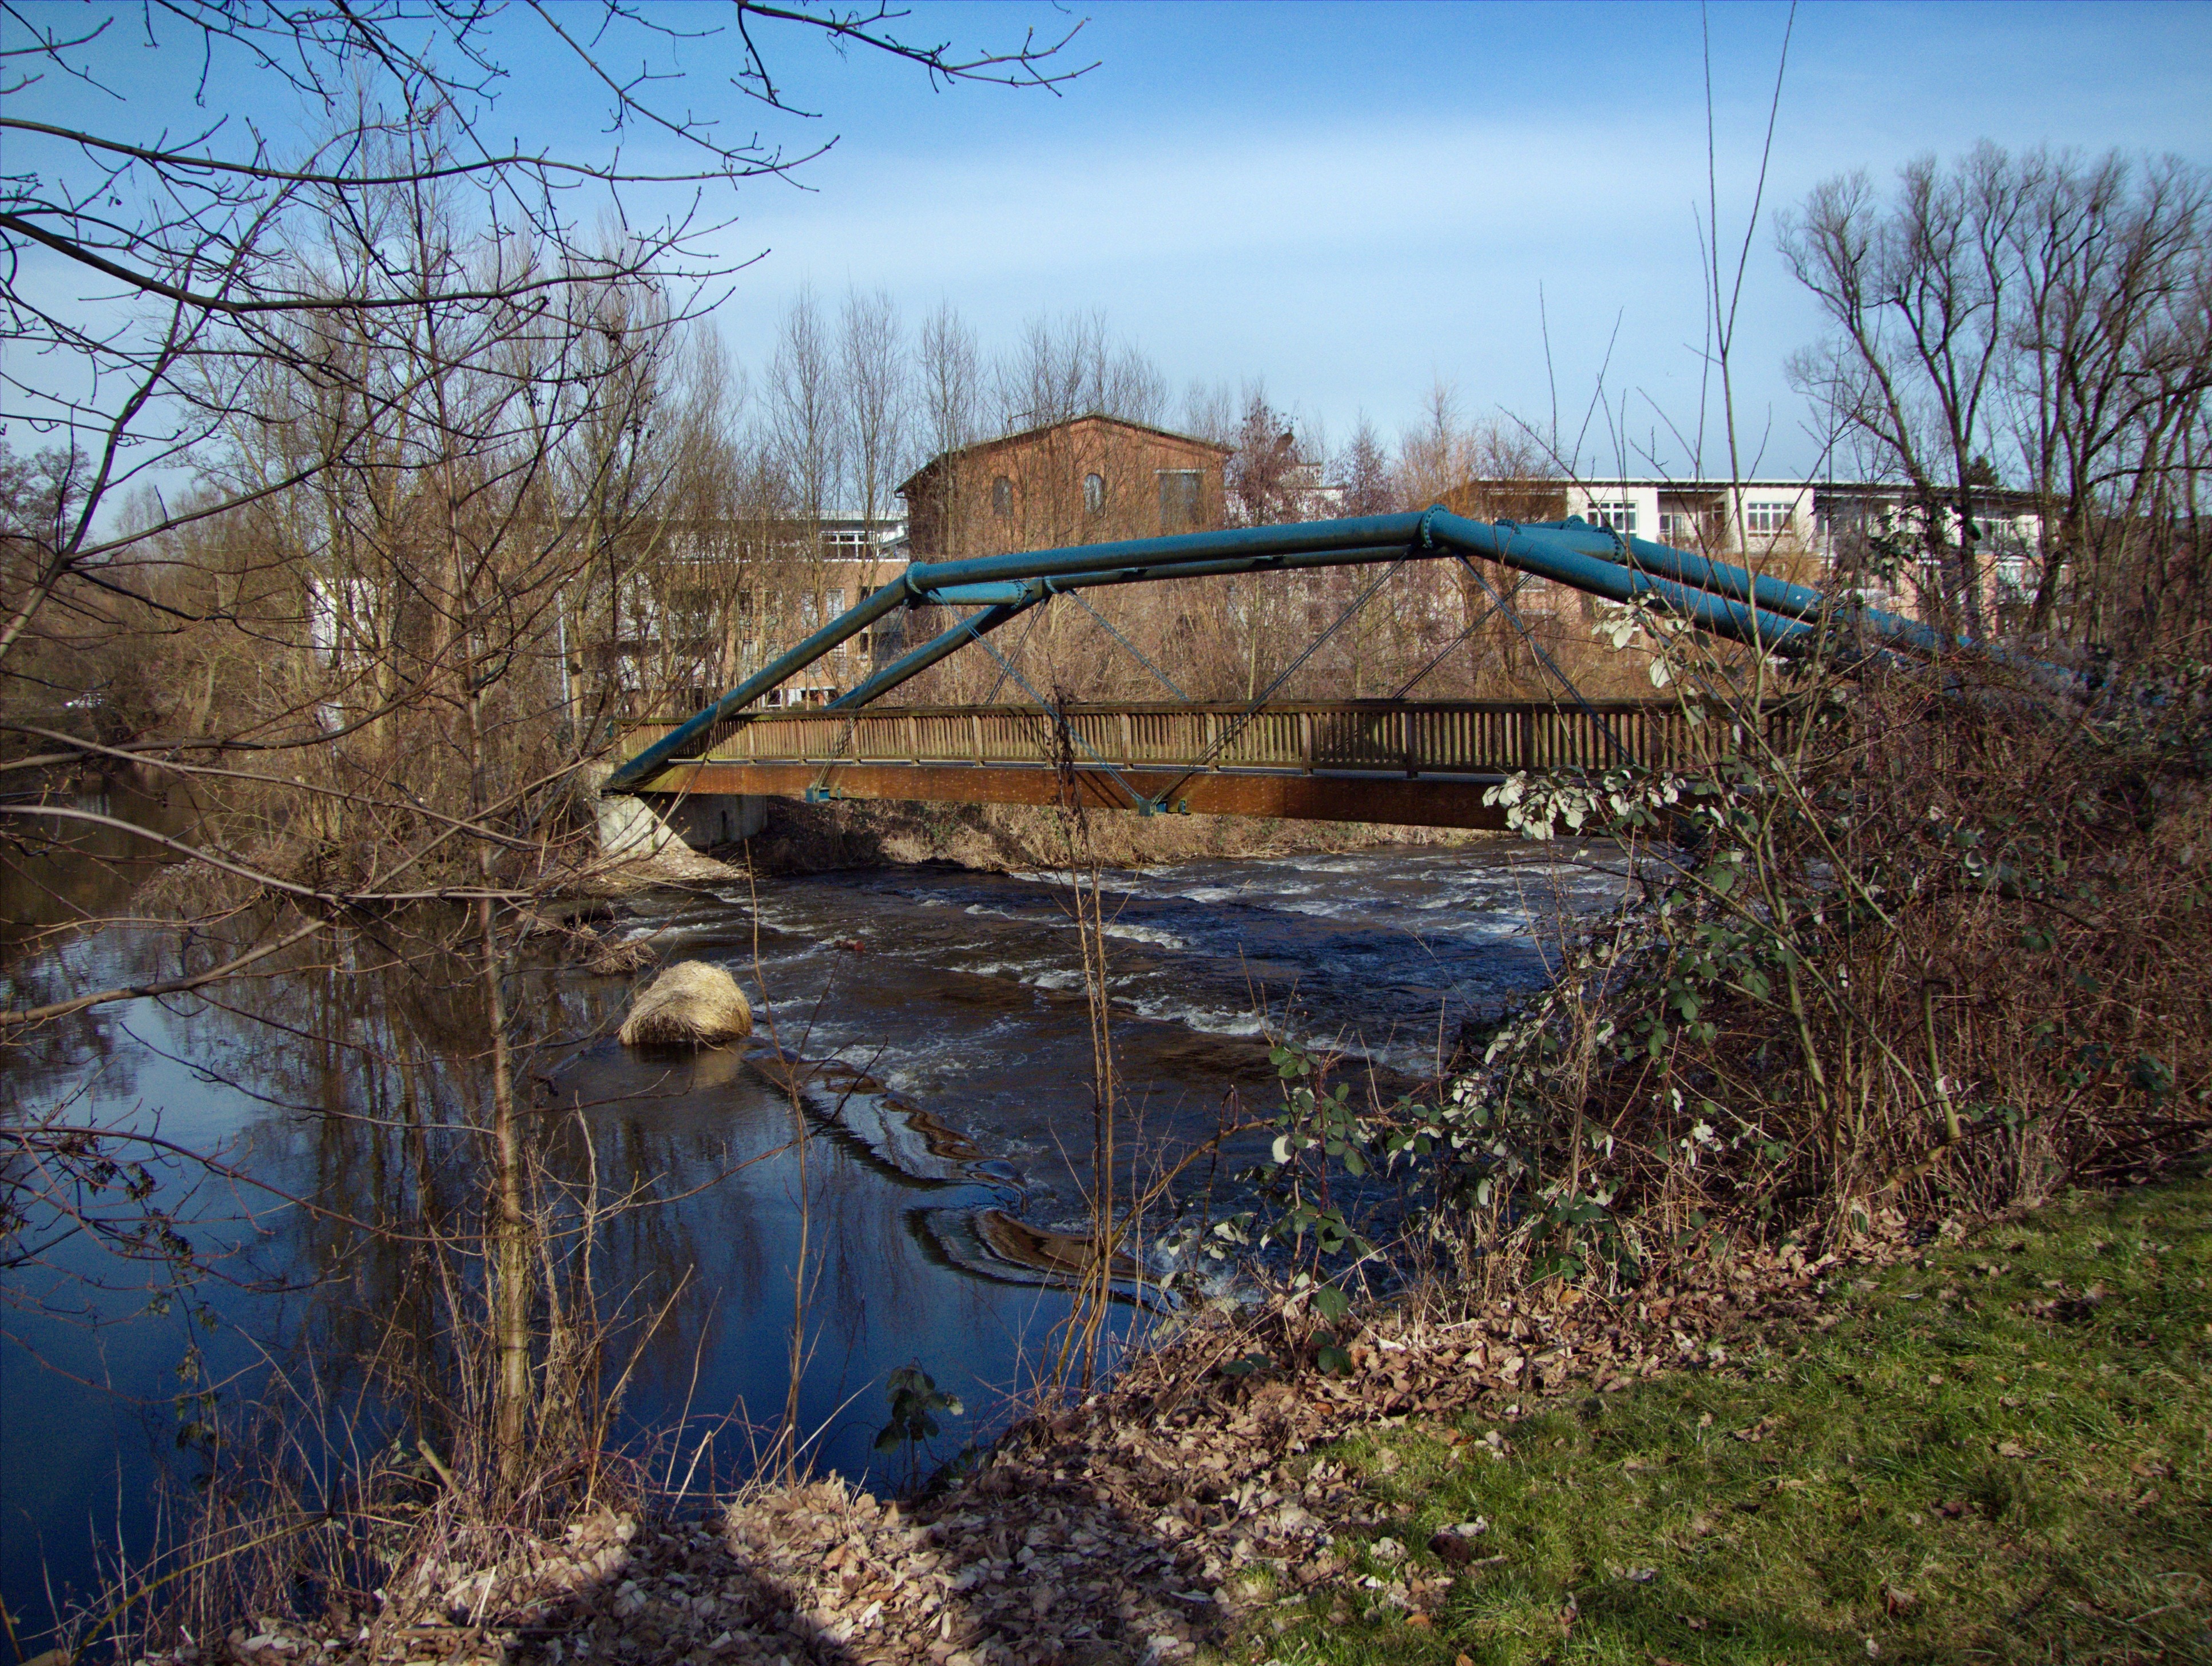
tree, water, marsh, bridge, building, river, pond, stream, reflection, reservoir, waterway, wetland, germany, travebruecke, bad oldesloe